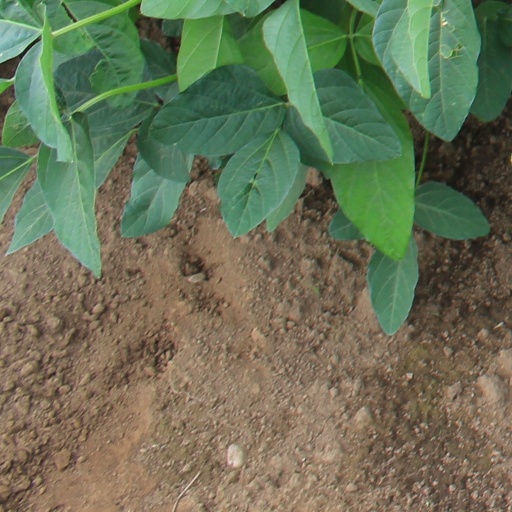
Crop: soybean